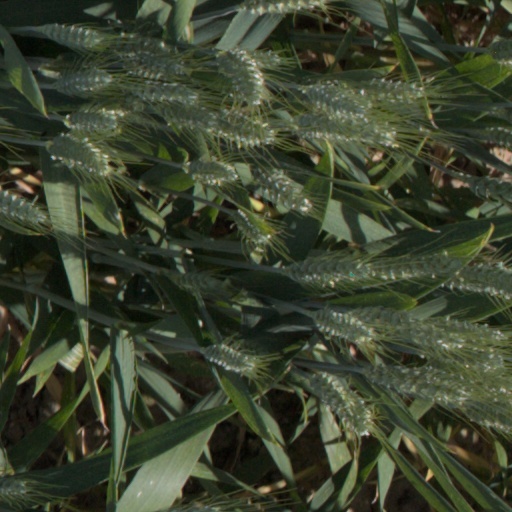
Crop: wheat